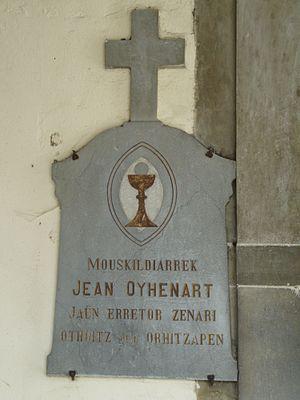
Musculdy (Pyr-Atl, Fr) à la mémoire de Jean Oyhenart.
Musculdy est une commune française située dans le département des Pyrénées-Atlantiques, en région Nouvelle-Aquitaine.